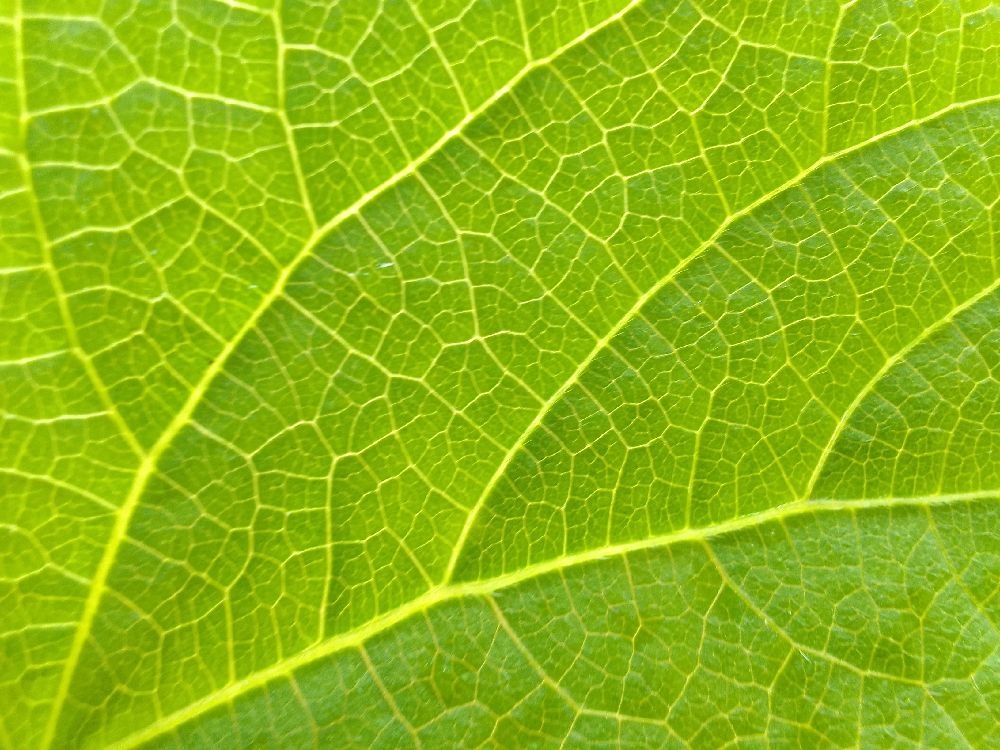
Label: healthy